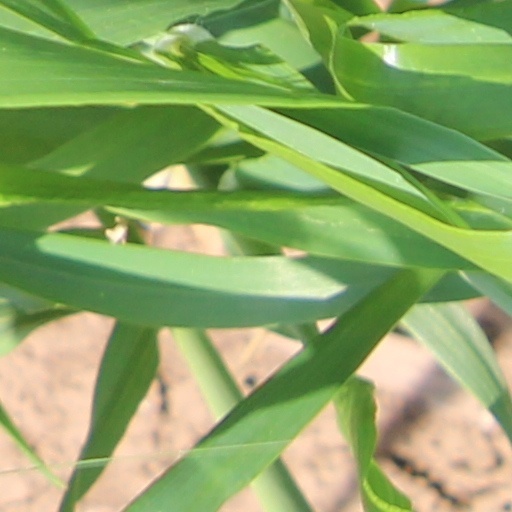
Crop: wheat